Springfield High School (South Carolina)

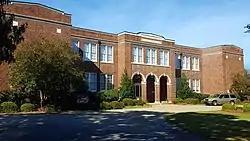

Springfield High School is a historic high school complex located at Springfield, Orangeburg County, South Carolina. It was built in 1928–1929, and is a two-story, brick high school building with a projecting central and end pavilions. Also on the property are the contributing gymnasium building (1938) and Springfield Graded School Annex (c. 1927).